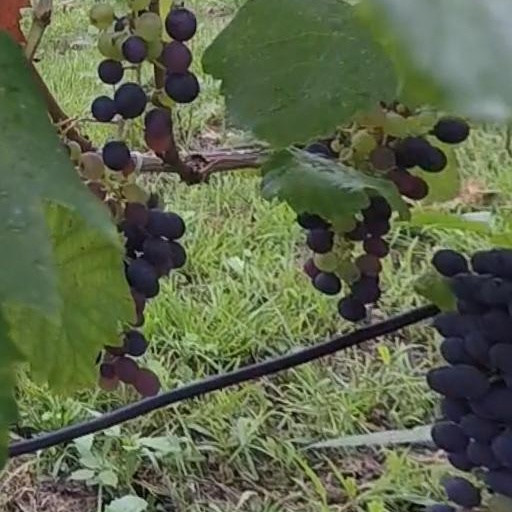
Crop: grape